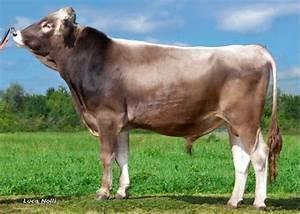
cow